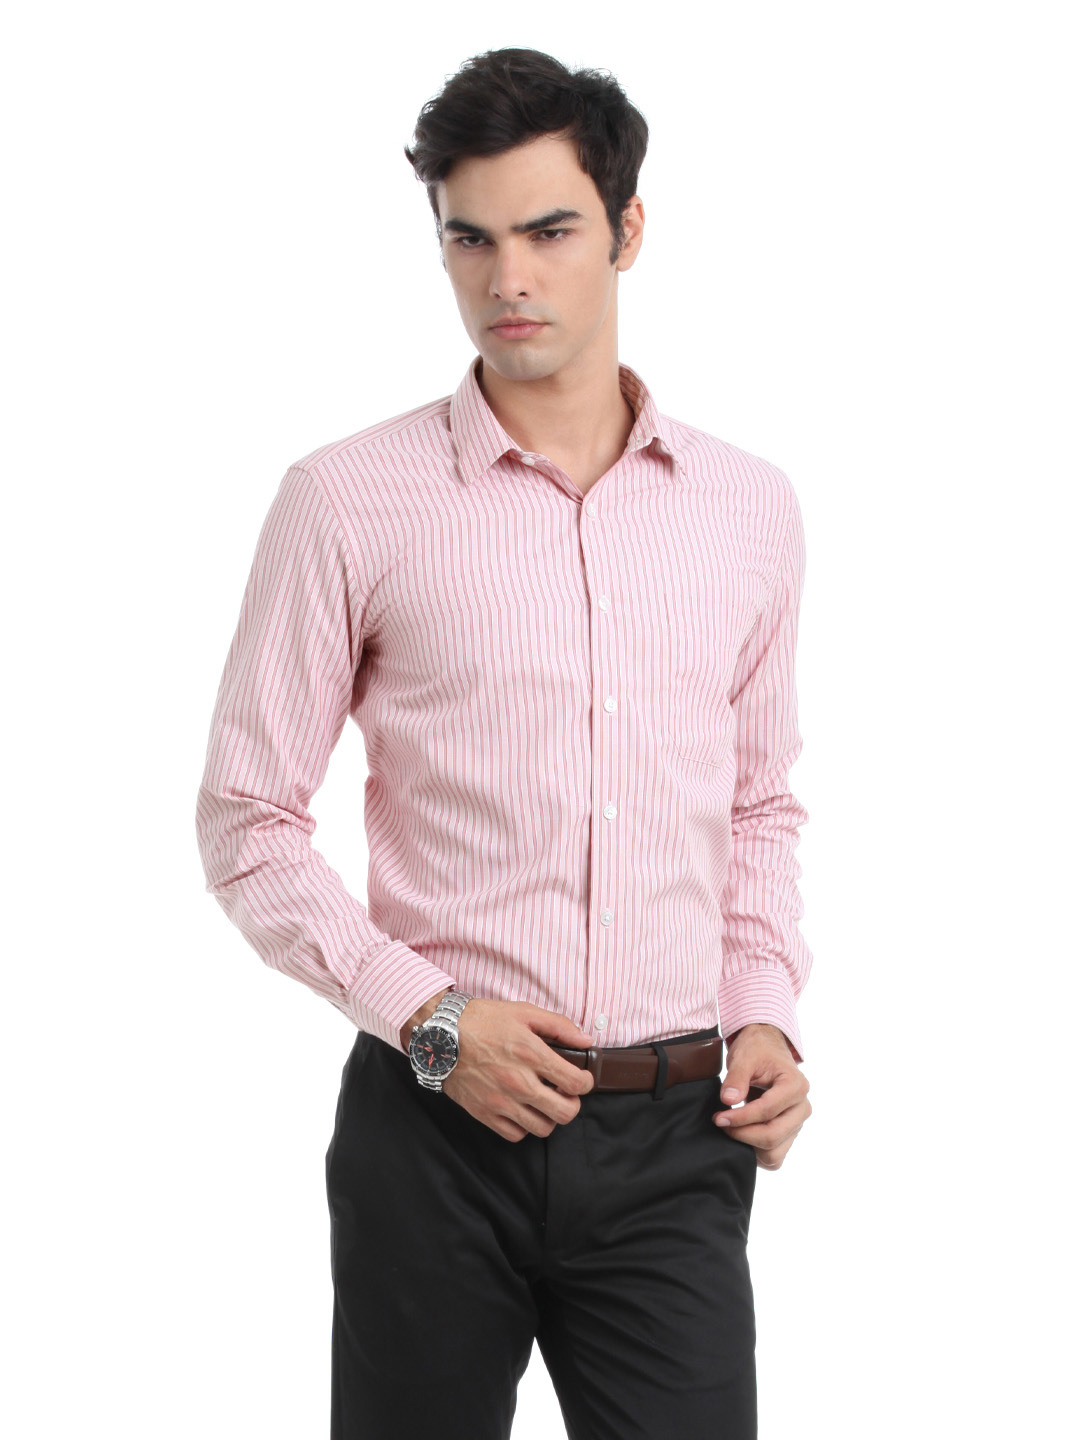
Mark Taylor Men Pink Shirt
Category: Apparel / Topwear / Shirts
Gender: Men
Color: Pink
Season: Summer 2012
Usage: Formal